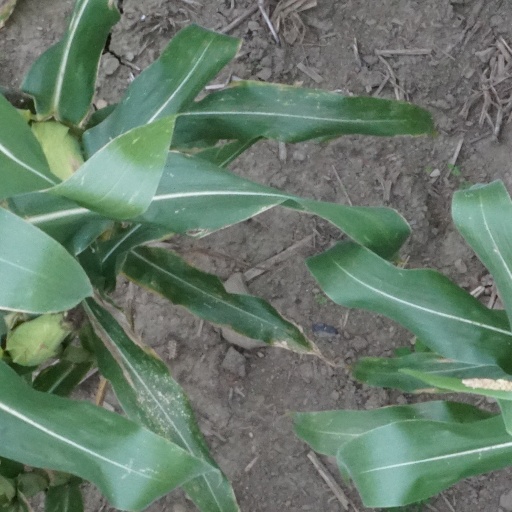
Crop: maize; corn